Clément Chidekh

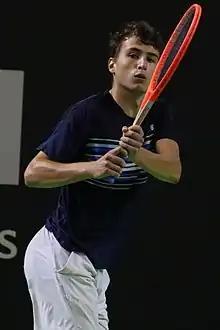
Chidekh at the 2021 Open de Rennes

He has a career-high ATP singles ranking of world No. 184 achieved on 27 January 2025. He also has a career-high ATP doubles ranking of No. 437 achieved on 21 April 2025.